José Solano y Bote

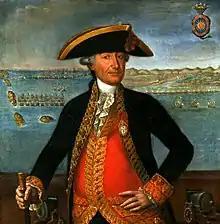
José Solano y Bote in front of Santa Rosa Bay coming to the rescue of General Gálvez

Captain general of the Navy José de Solano y Bote, 1st Marquess of Socorro (March 6, 1726 – March 24, 1806) was a Spanish Navy officer and colonial administrator.